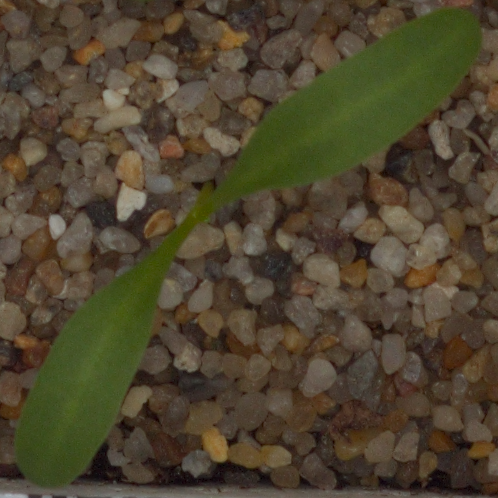
Label: sugar_beet